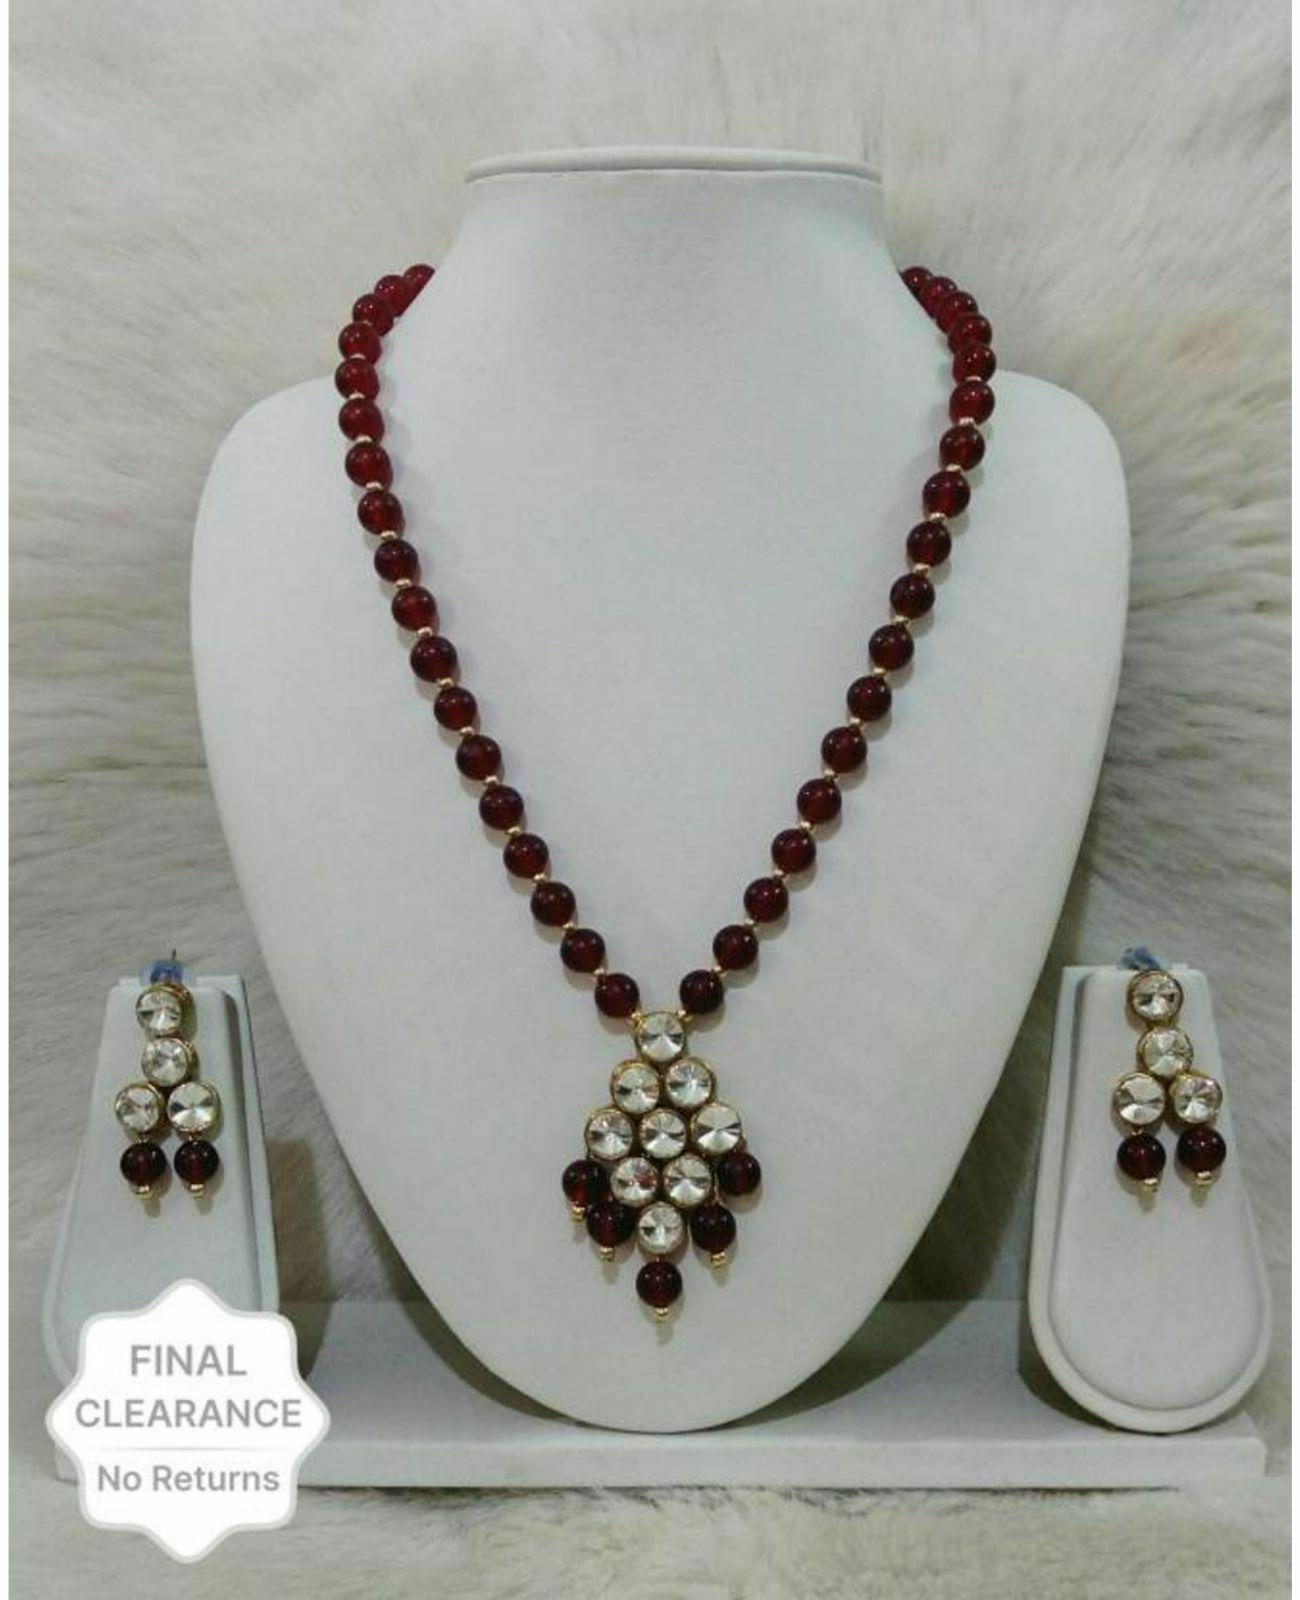
Jn Handicraft Alloy Copper-Plated Red Jewel Set For Women And Girls
Type: Necklaces
Brand: JN HANDICRAFT
Price: Rs. 170
 Women love jewellery, specially traditional jewellery adore a women. They wear it on different occasion. They have special importance on ring ceremony, wedding and festive time. They can also wear it on regular basics. Make your moment memorable with this range. This jewel set features a unique one of a kind traditional embellish with antic finish.
Features: Color- red,Material- alloy
Included: Set of 1 x Necklace 1 x Chain Pair of 1 Earring Set